Styracosaurus

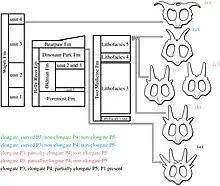
Possible anagenesis, with "S. albertensis" (bottom) evolving into "Stellasaurus" and later centrosaurines

Barnum Brown and crew, working for the American Museum of Natural History in New York, collected a nearly complete articulated skeleton with a partial skull in 1915. These fossils were also found in the Dinosaur Park Formation, near Steveville, Alberta. Brown and Erich Maren Schlaikjer compared the finds, and, though they allowed that both specimens were from the same general locality and geological formation, they considered the specimen sufficiently distinct from the holotype to warrant erecting a new species, and described the fossils as "Styracosaurus parksi", named in honor of William Parks. Among the differences between the specimens cited by Brown and Schlaikjer were a cheekbone quite different from that of "S. albertensis", and smaller tail vertebrae. "S. parksi" also had a more robust jaw, a shorter dentary, and the frill differed in shape from that of the type species. However, much of the skull consisted of plaster reconstruction, and the original 1937 paper did not illustrate the actual skull bones. It is now accepted as a specimen of "S. albertensis".